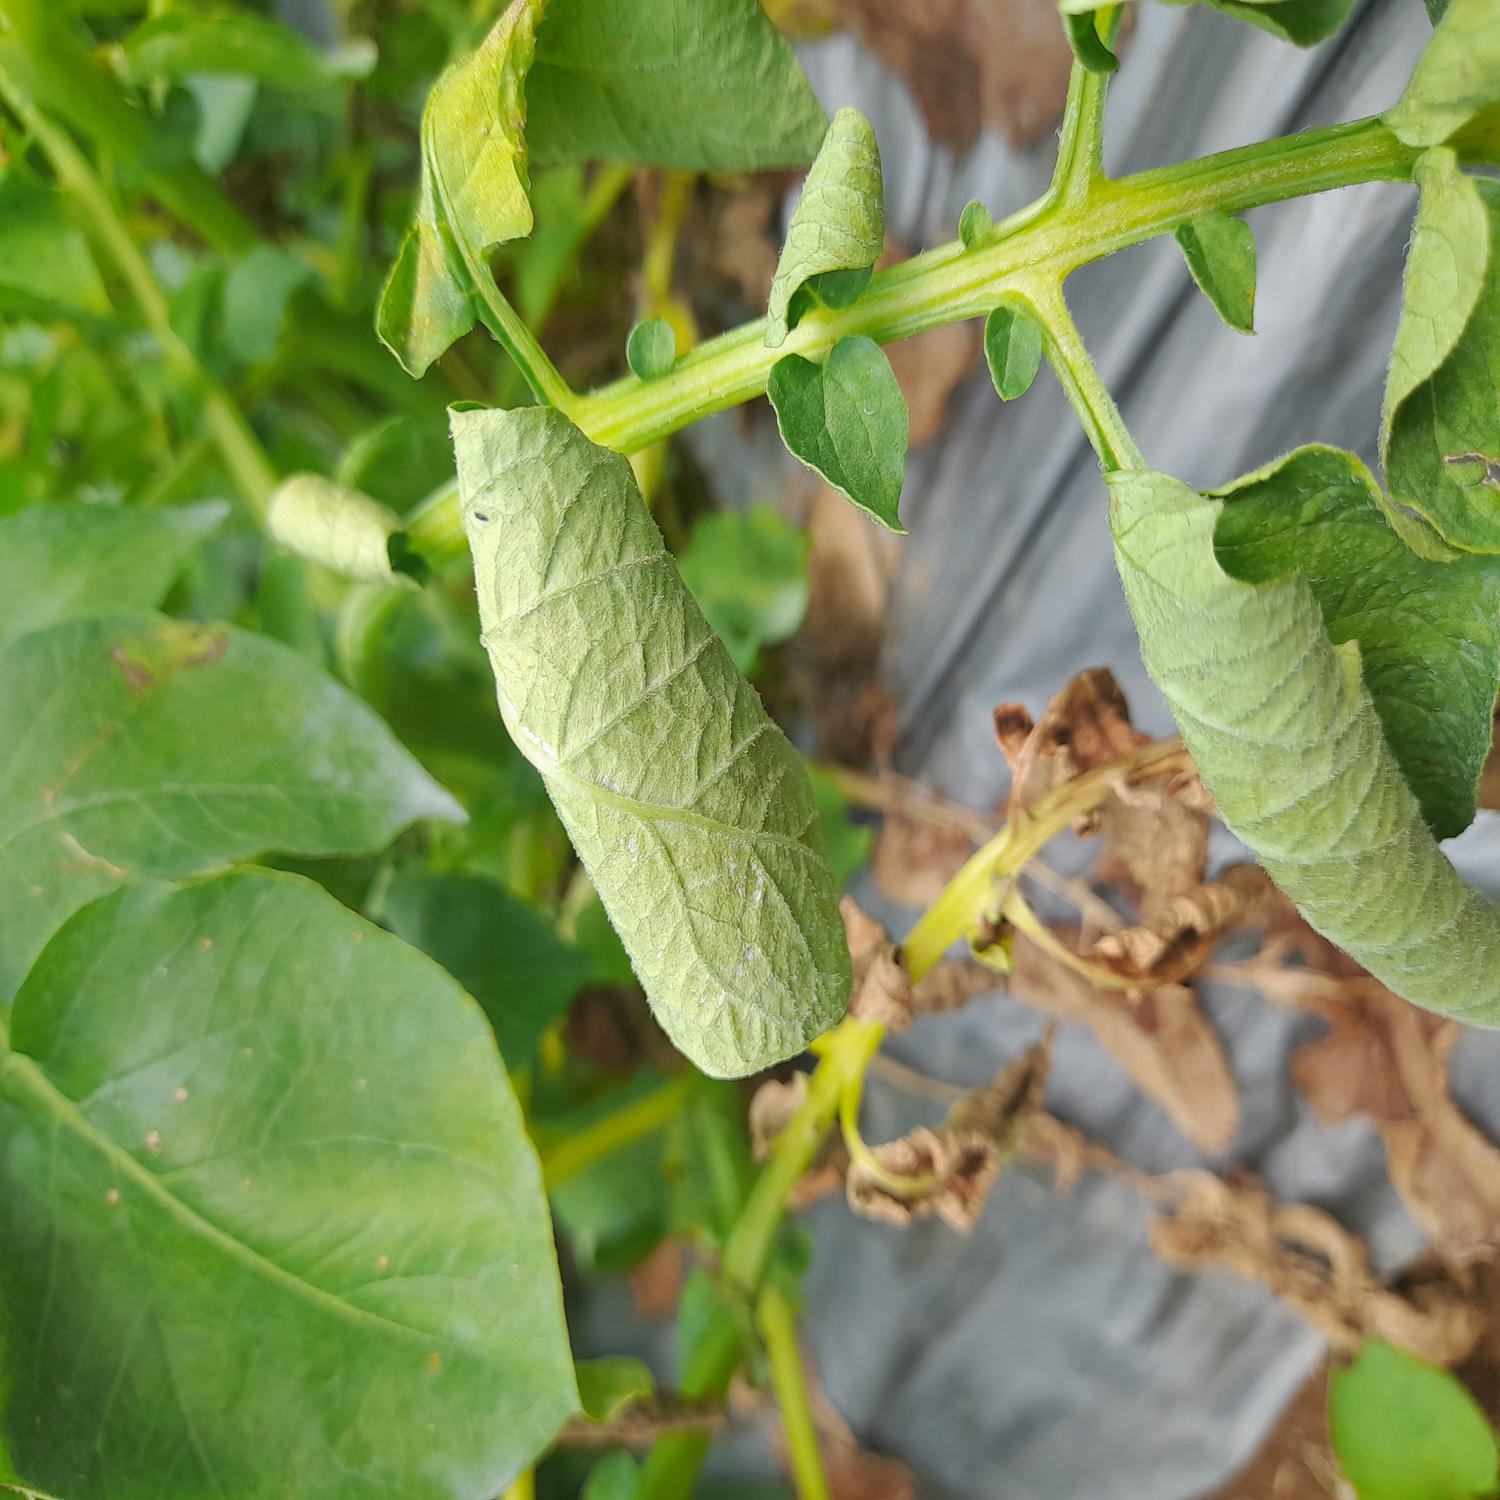
Etiqueta: Pudricion_Parda